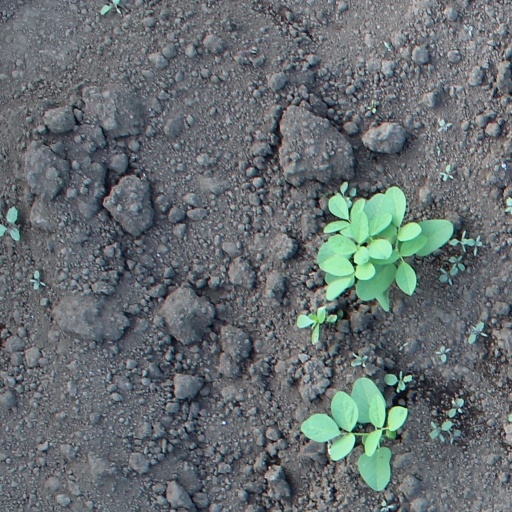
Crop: soybean